History of Tocco da Casauria

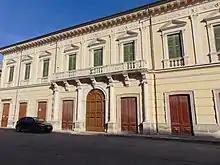
Palazzo Toro

Following the French invasion of Naples in 1806, a Napoleonic kingdom of the same name was founded with the French victory, and Tocco reentered the Chieti district. Following the French conquest there were the Napoleonic suppressions of religious orders. Convents were also closed in Tocco, and that of the Dominicans was initially used as military barracks for the gendarmerie, but by a decree of December 29, 1814, the property of the former convent was ceded to the municipality of Tocco, which used it to put its offices there. Even after the subsequent French retreat, the former convent remained the property of the municipality and did not return to its old religious function.